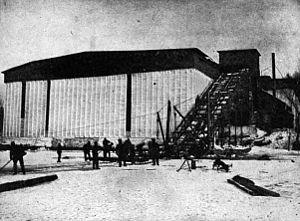
Le commerce de la glace est une industrie du XIXᵉ siècle dont l'objet est la récolte de blocs de glace d'origine naturelle, ensuite vendus aux commerçants, aux industriels et aux particuliers. La glace était récoltée à la surface des étangs et des cours d'eau gelés puis stockée dans des glacières avant d'être transportée par navire ou par train jusqu'aux clients dans le monde entier. Ce commerce révolutionna l'industrie agroalimentaire, mais fut supplanté au début du XXᵉ siècle par la production artificielle de glace.